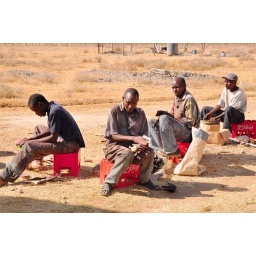
Skilled wooden animal carvers sitting in the blazing sun!